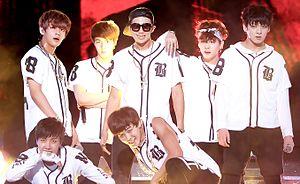
BTS aussi connu sous le nom de Bangtan Boys, est un boys band sud-coréen, originaire de Séoul. Il est formé en 2013 par Big Hit Entertainment et se compose de sept membres se prénommant Jin, Suga, J-Hope, RM, Jimin, V et Jungkook.